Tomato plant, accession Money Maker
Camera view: vertical (180 deg); turntable rotation: 150 degrees
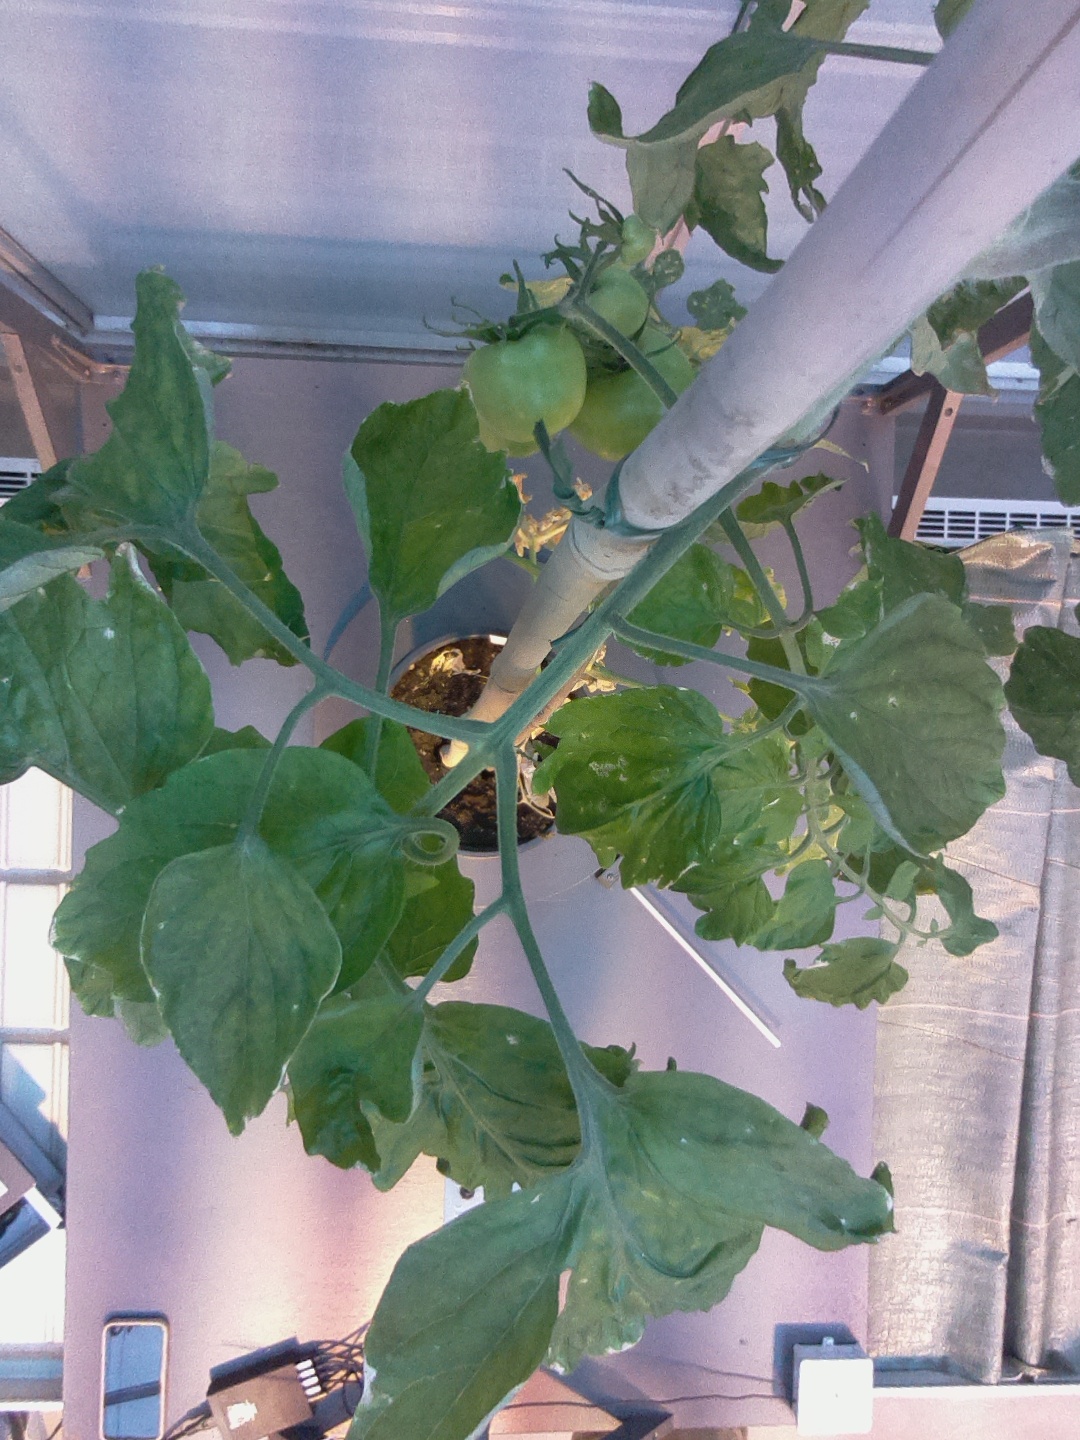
BBCH growth stage 78: 80% -90% of final fruit size